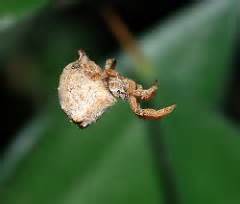
Label: ragno